Cornelia Cnoop

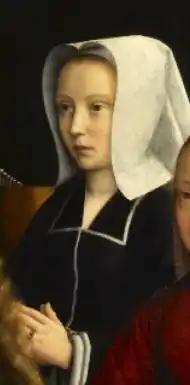
Portrait of Cornelia as donor in "Virgin among the Virgins (Virgo inter Virgines)" (1509), by her husband Gerard David.

Cornelia Cnoop or Cnopp (born 1450) was a Netherlandish miniature painter. A painting attributed to her hand was exhibited in 1902 in Bruges during the "Exposition des primitifs flamands à Bruges", in the Provinciaal Hof as catalog number 130.